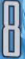
Number: 8